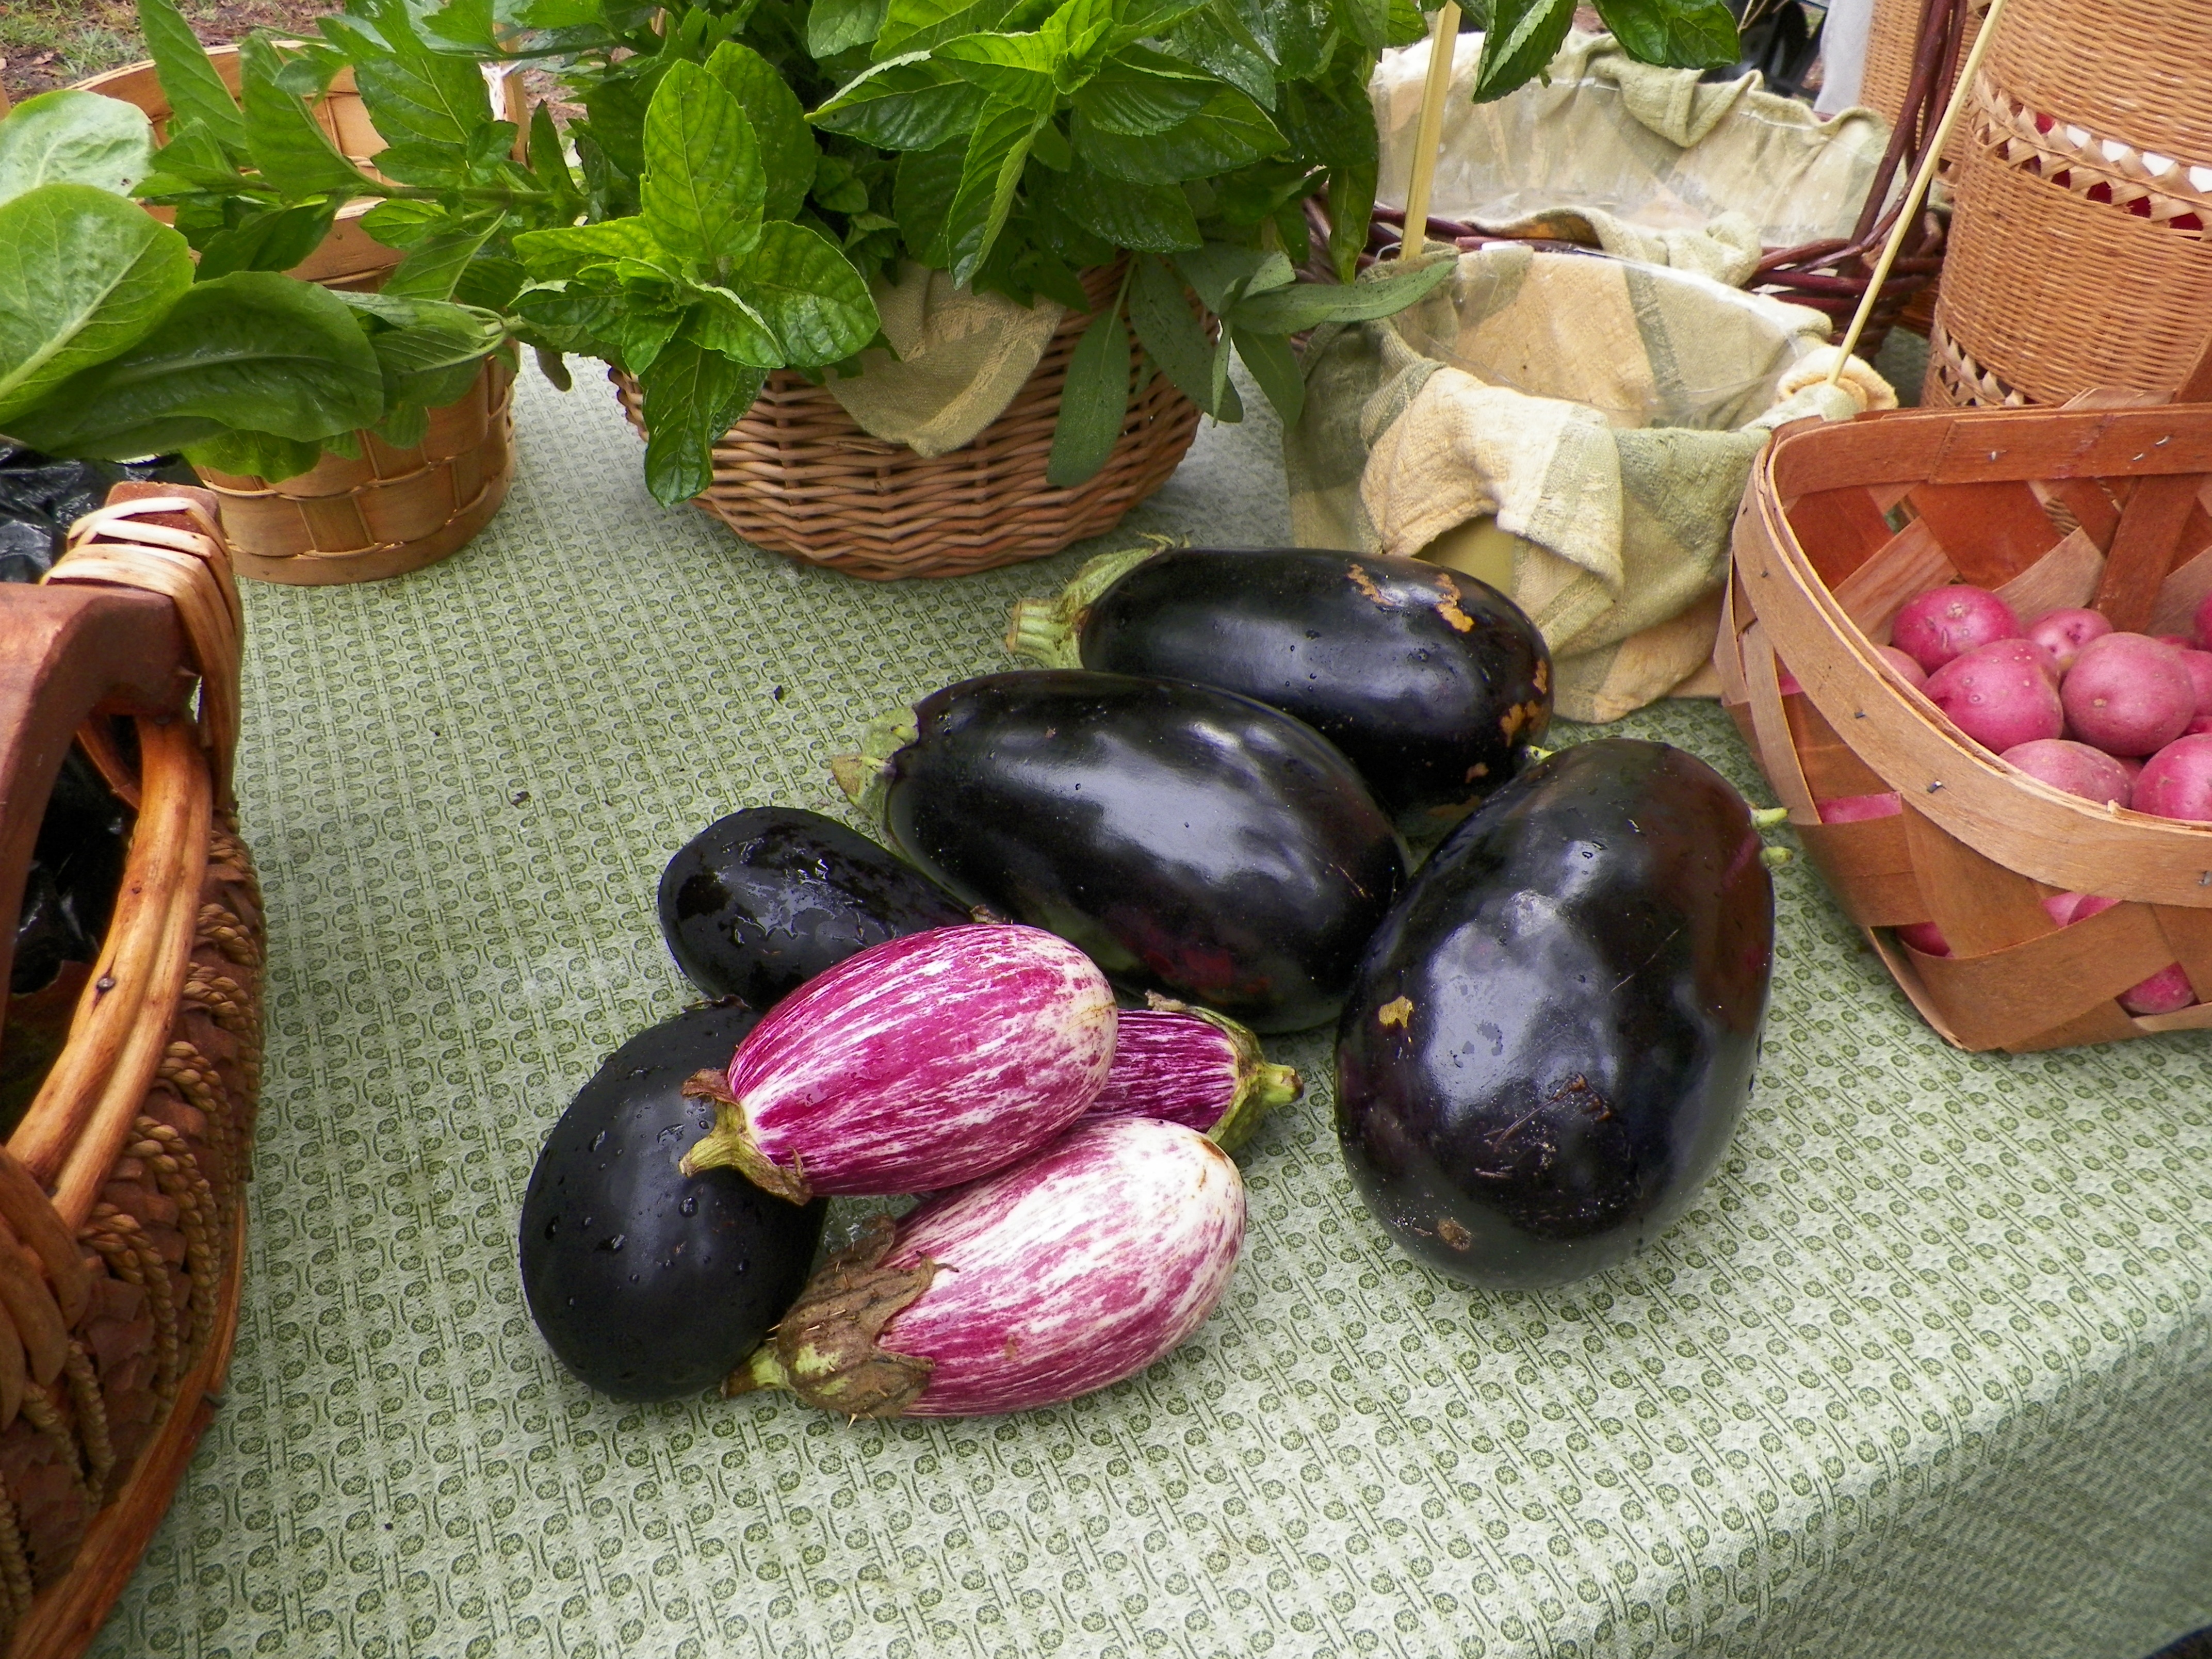
nature, plant, fruit, food, green, produce, vegetable, natural, fresh, kitchen, healthy, eco, vegetables, vegetarian, organic, eggplant, flowering plant, land plant